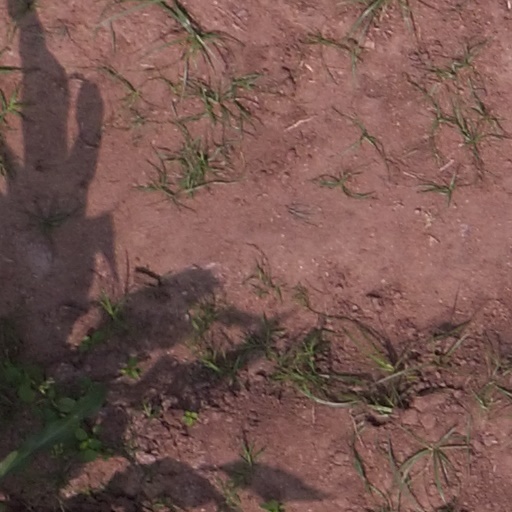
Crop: maize; corn